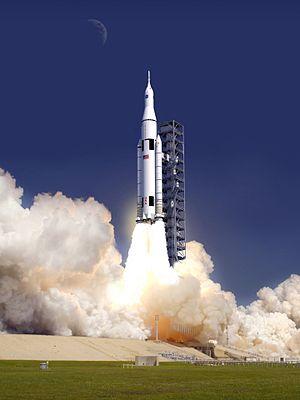
Artemis 1 est le premier vol prévu du lanceur lourd américain Space Launch System et le premier du vaisseau spatial Orion dans sa configuration opérationnelle mais sans équipage. Le lancement est prévu pour 2021. Au cours de cette mission, le vaisseau Orion sera mis en orbite autour de la Lune ; la mission durera environ 25 jours.